Logan Morris

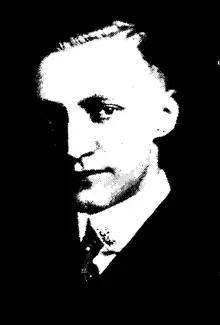
Logan Morris in 1926

Logan Meyer Morris (October 25, 1889 – October 20, 1977) was a judge of the United States Board of Tax Appeals (later the United States Tax Court) from 1925 to 1937.